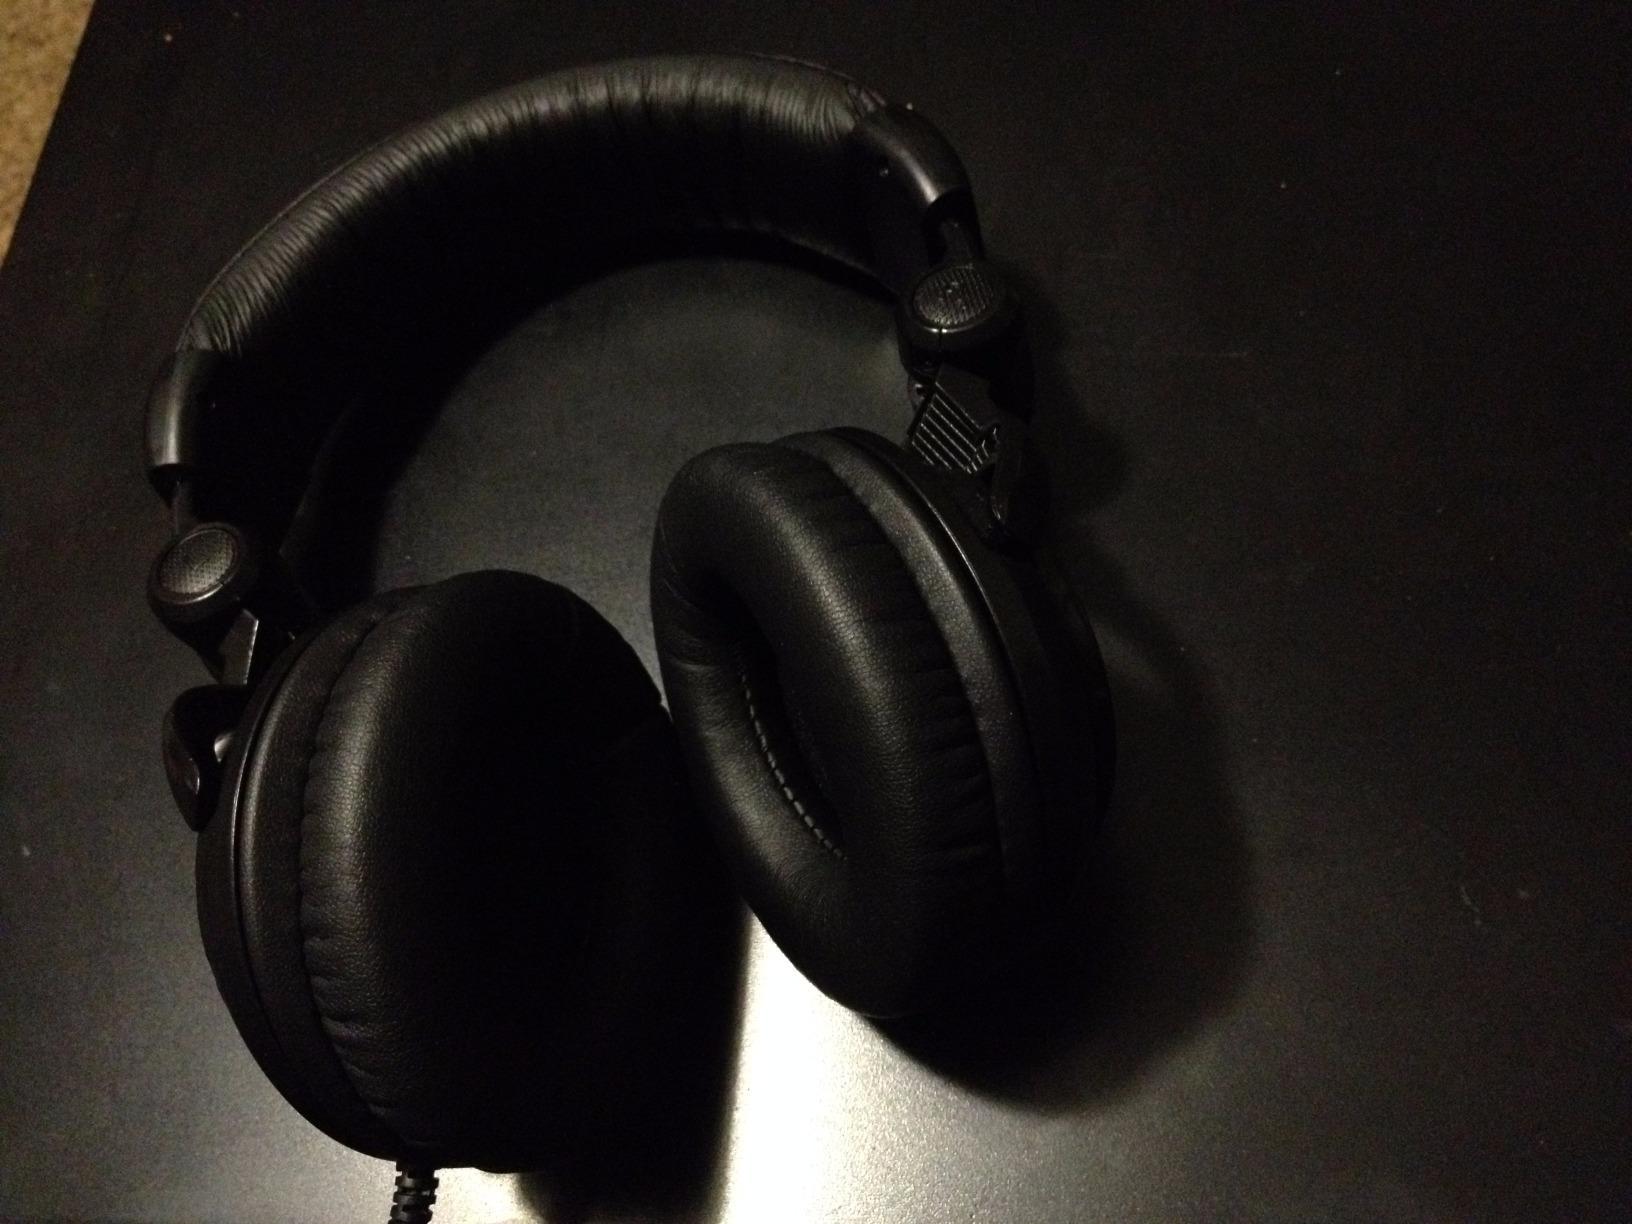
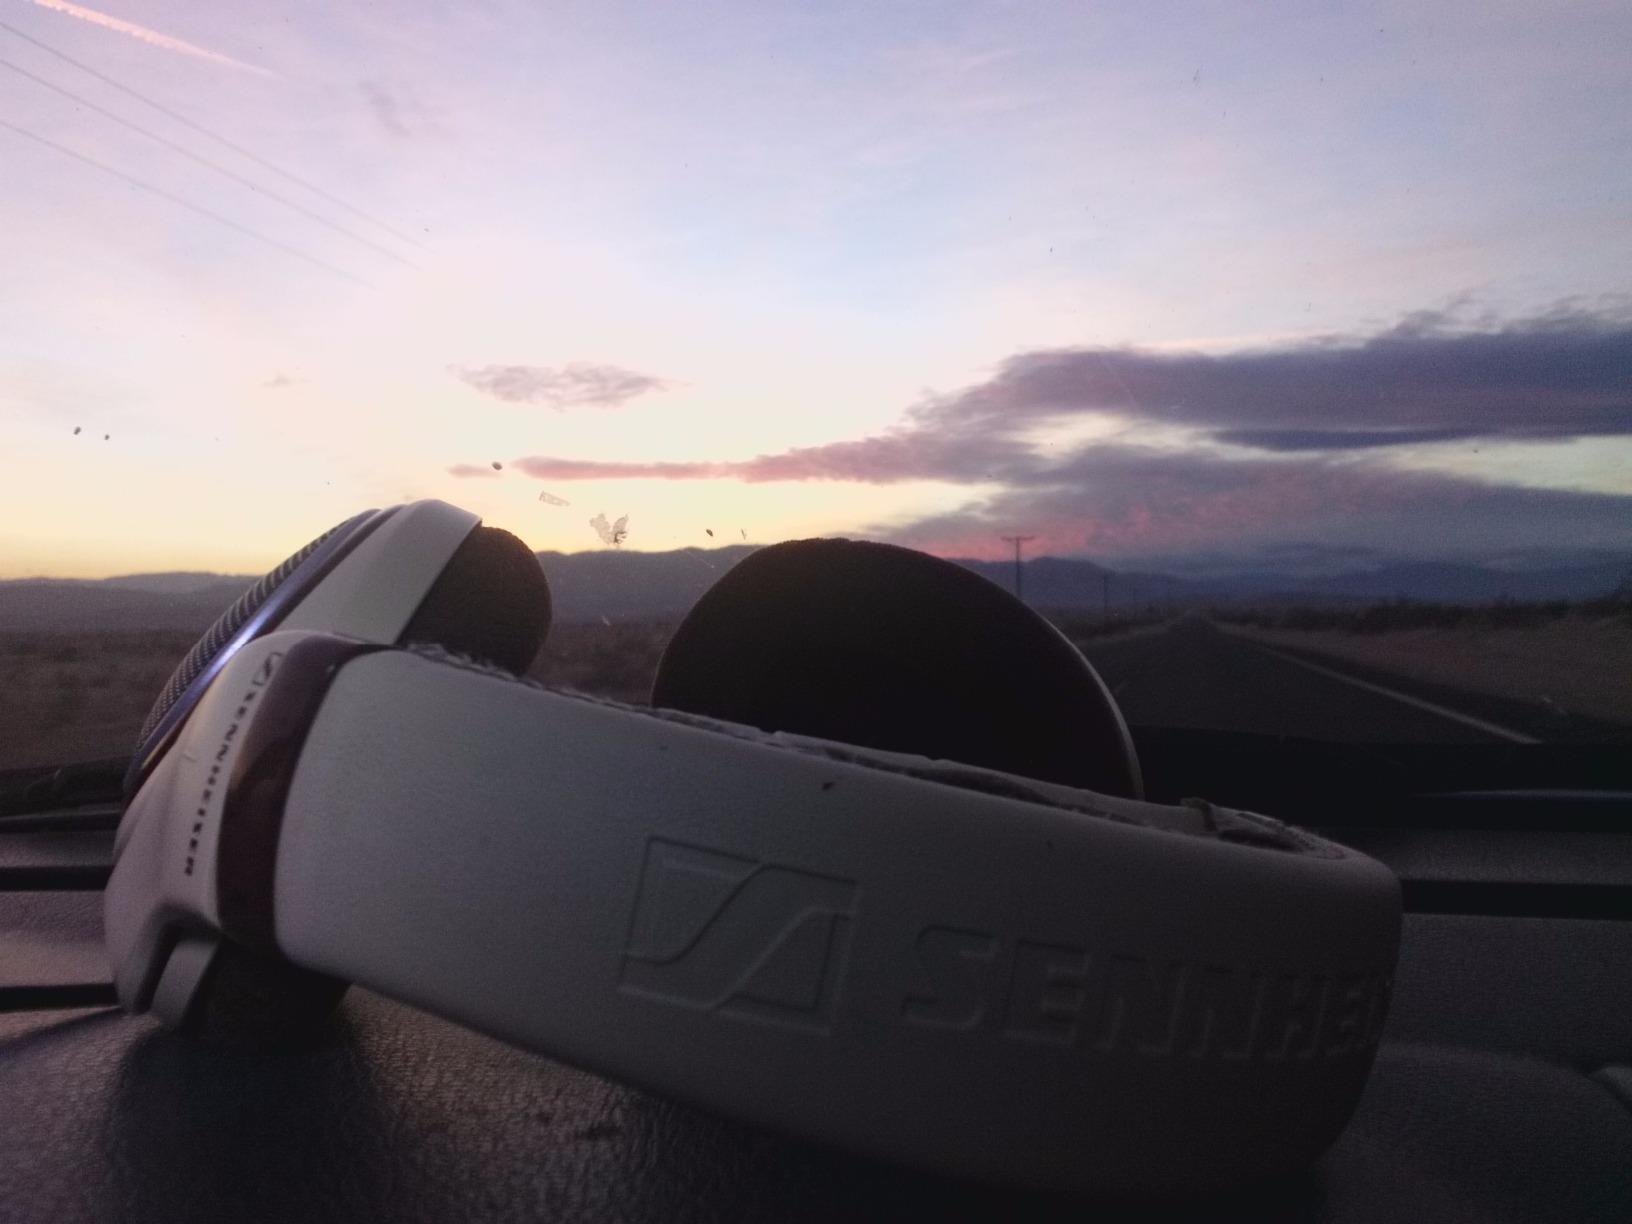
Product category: headphones
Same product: no